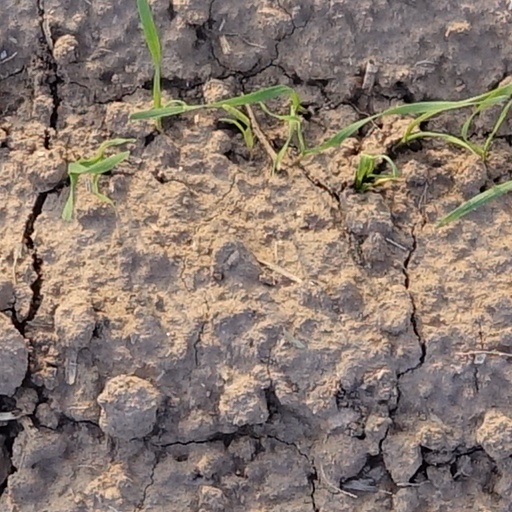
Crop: wheat